Jinnoharu Station

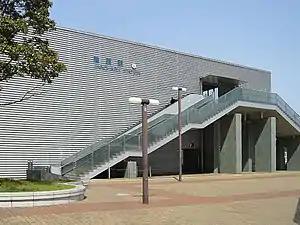
Jinnoharu Station in March 2006

is a passenger railway station located in Yahatanishi-ku, Kitakyushu, Fukuoka Prefecture, Japan. It is operated by JR Kyushu.